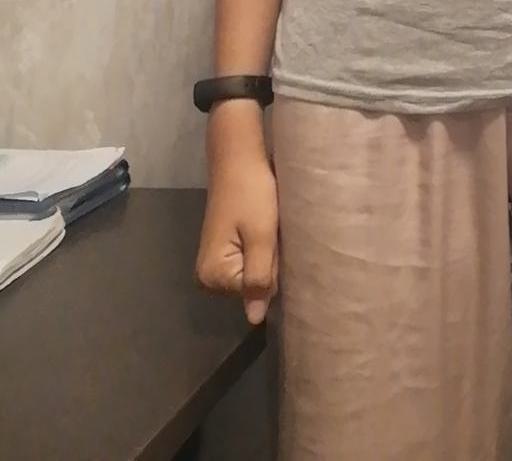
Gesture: no_gesture